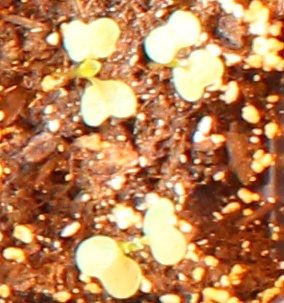
Label: Canola